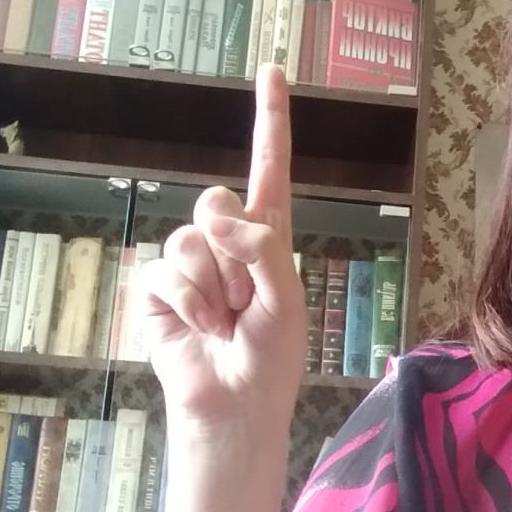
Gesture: one